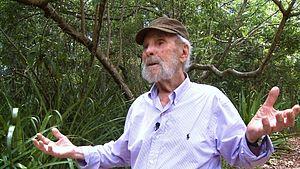
Frans Krajcberg, né à Kozienice en Pologne le 10 avril 1921 et mort le 15 novembre 2017 à Rio de Janeiro au Brésil, est un ingénieur, peintre, sculpteur et photographe polonais puis brésilen en 1956.